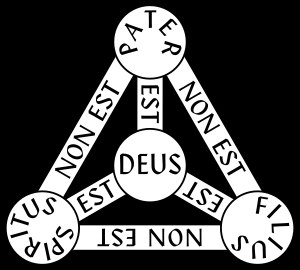
Treenigheden
Traditionel fremstilling af treenigheden. Her understreges det, at både Faderen (Pater), Sønnen (Filius) og Helligånden (Spiritus) er (est) Gud (Deus), men at fx Faderen ikke er (non est) Sønnen.
Treenigheden er det centrale dogme i næsten alle kristne trossamfund, da mange betragter det som nødvendigt at acceptere dette dogme for at tro på Jesus som Kristus.